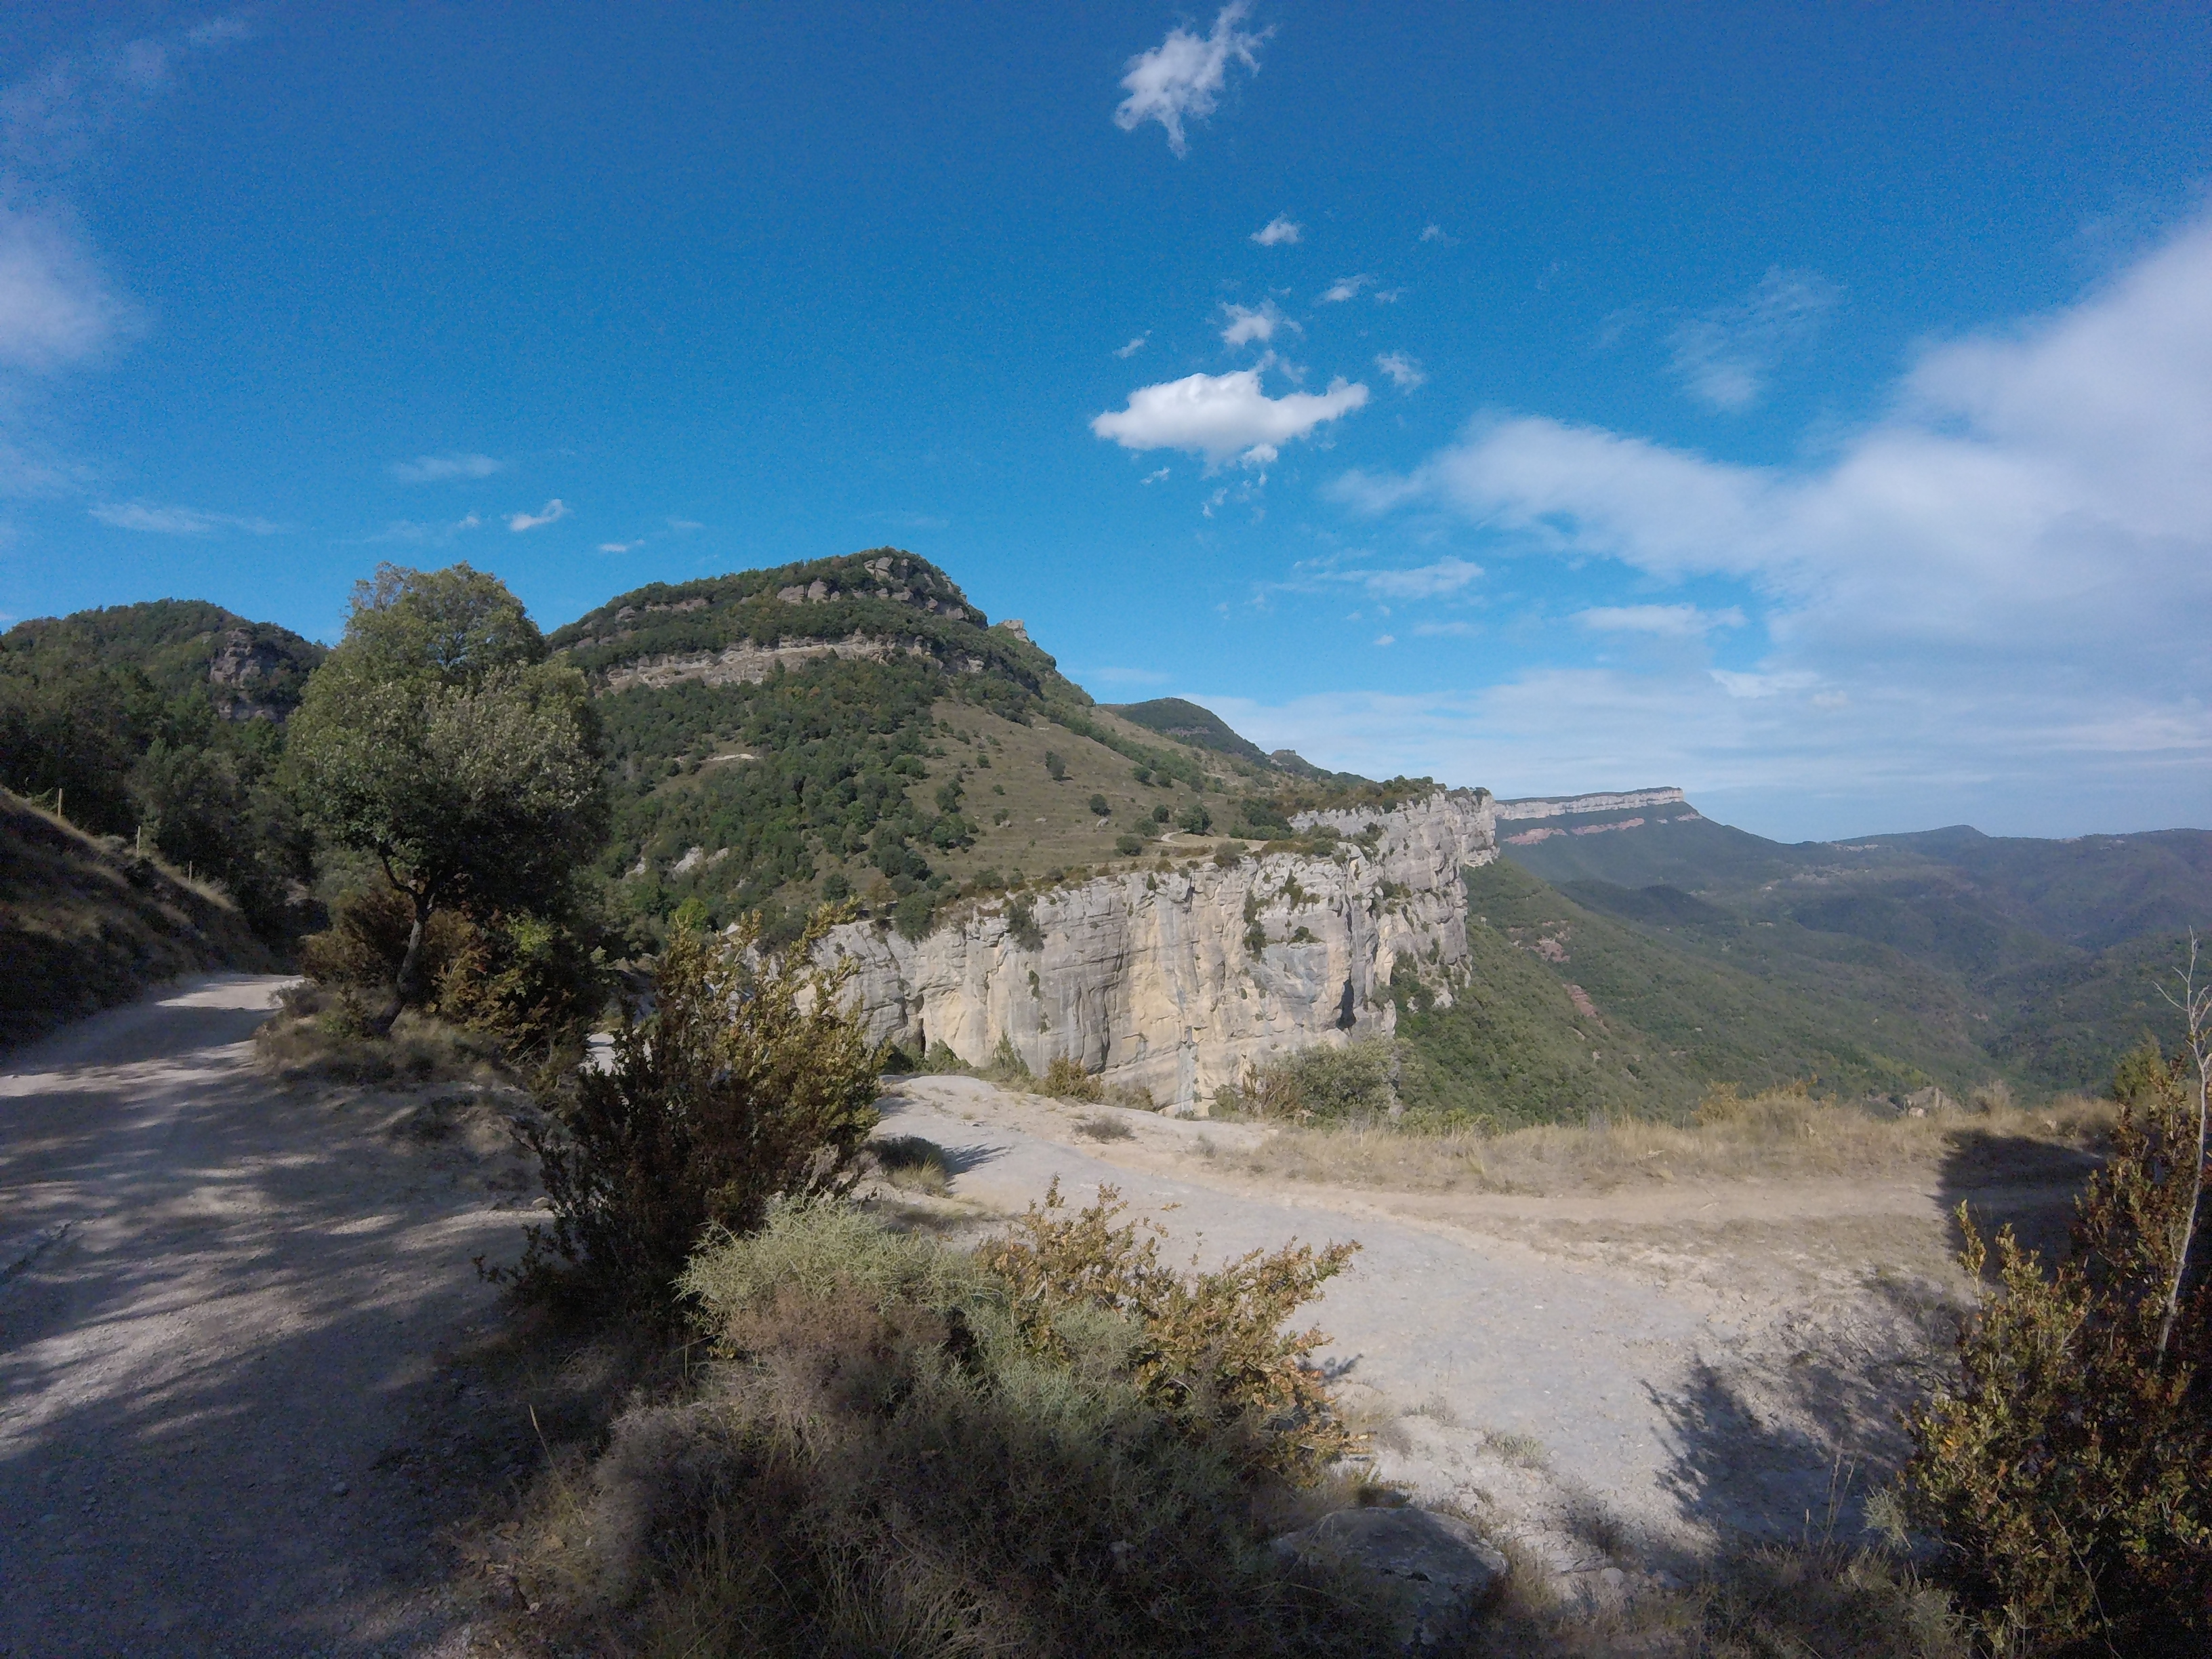
sky, wilderness, highland, ridge, mountainous landforms, mountain, cloud, mount scenery, hill, national park, escarpment, tree, shrubland, terrain, plateau, fell, mountain pass, mountain range, plant community, landscape, geology, ecoregion, valley, rock, elevation, trail